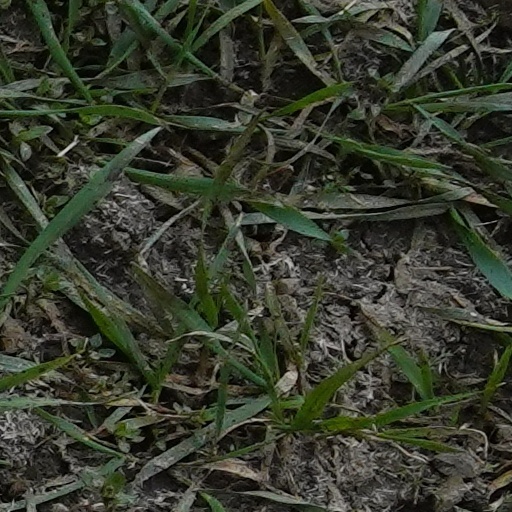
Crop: wheat